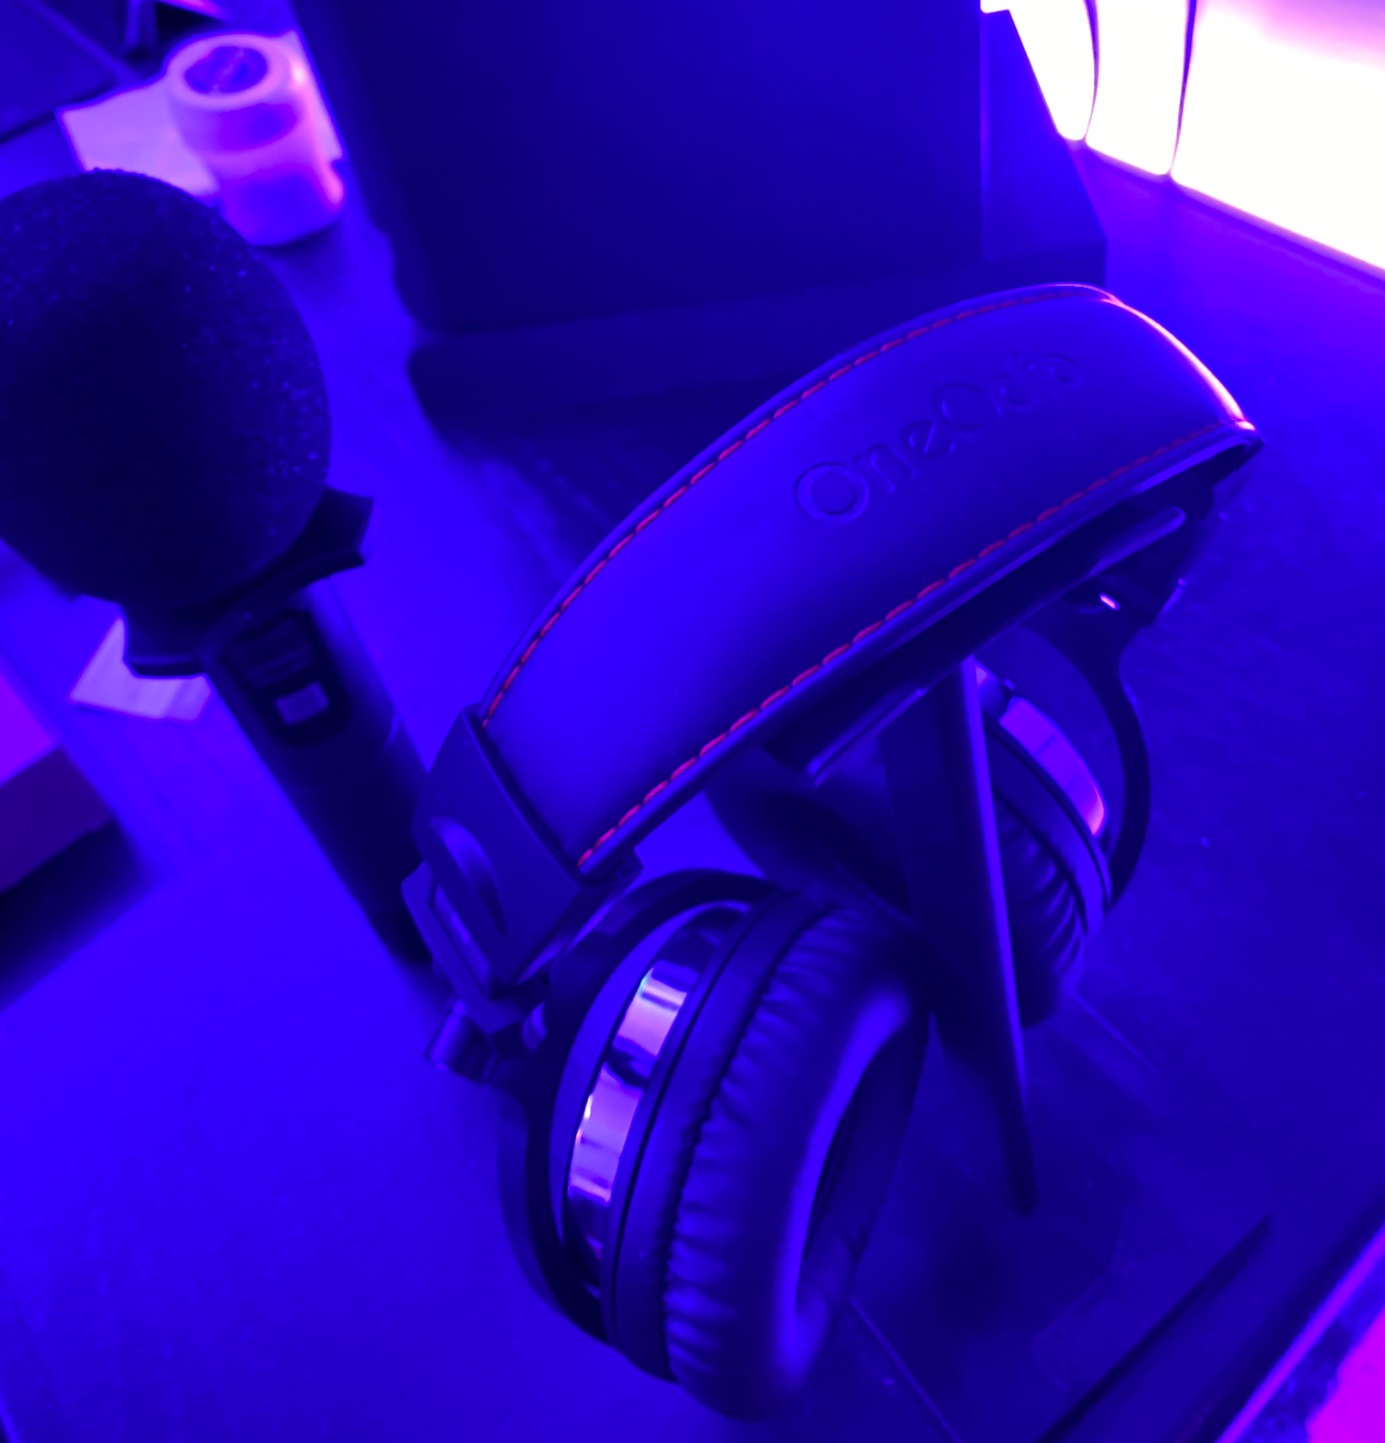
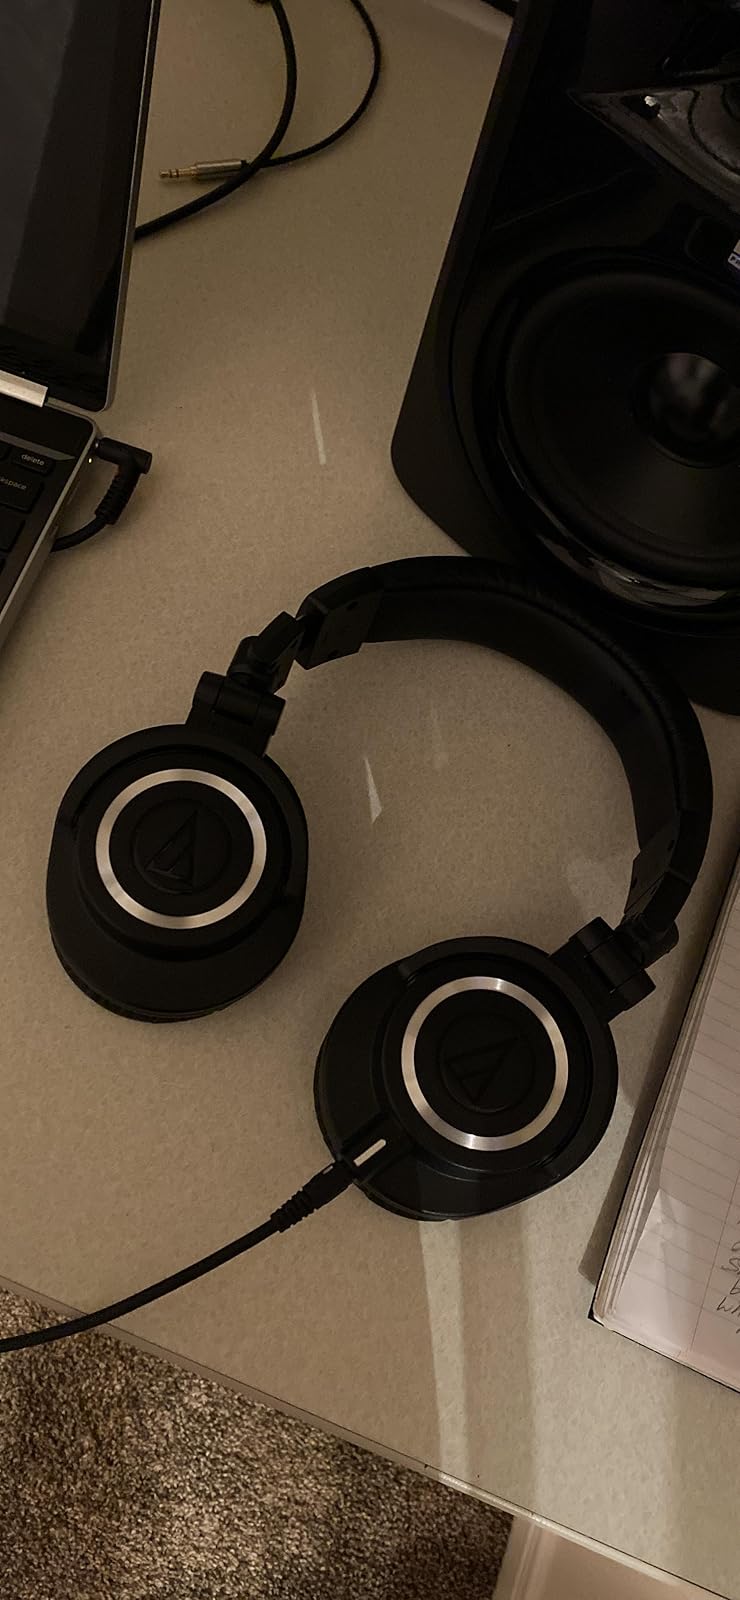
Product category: headphones
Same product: no